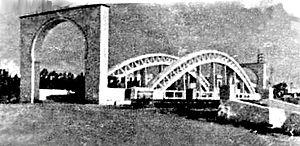
Ancienne vue (avant 1950) d'un pont en arc en béton armé datant de 1931 dans la ville de Korba en Tunisie.
Korba est une ville du littoral nord-est de la Tunisie ouverte sur la façade orientale du cap Bon.